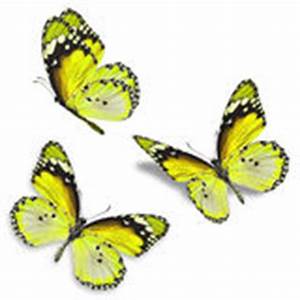
Label: farfalla